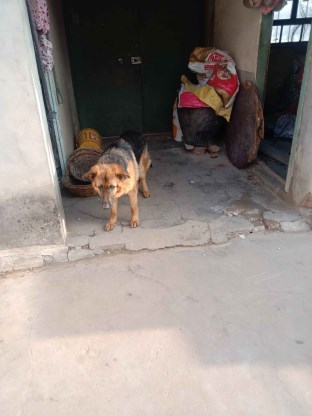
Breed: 258-n000104-Black_sable